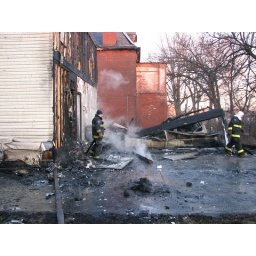
the back of the house and the garage with the car in it